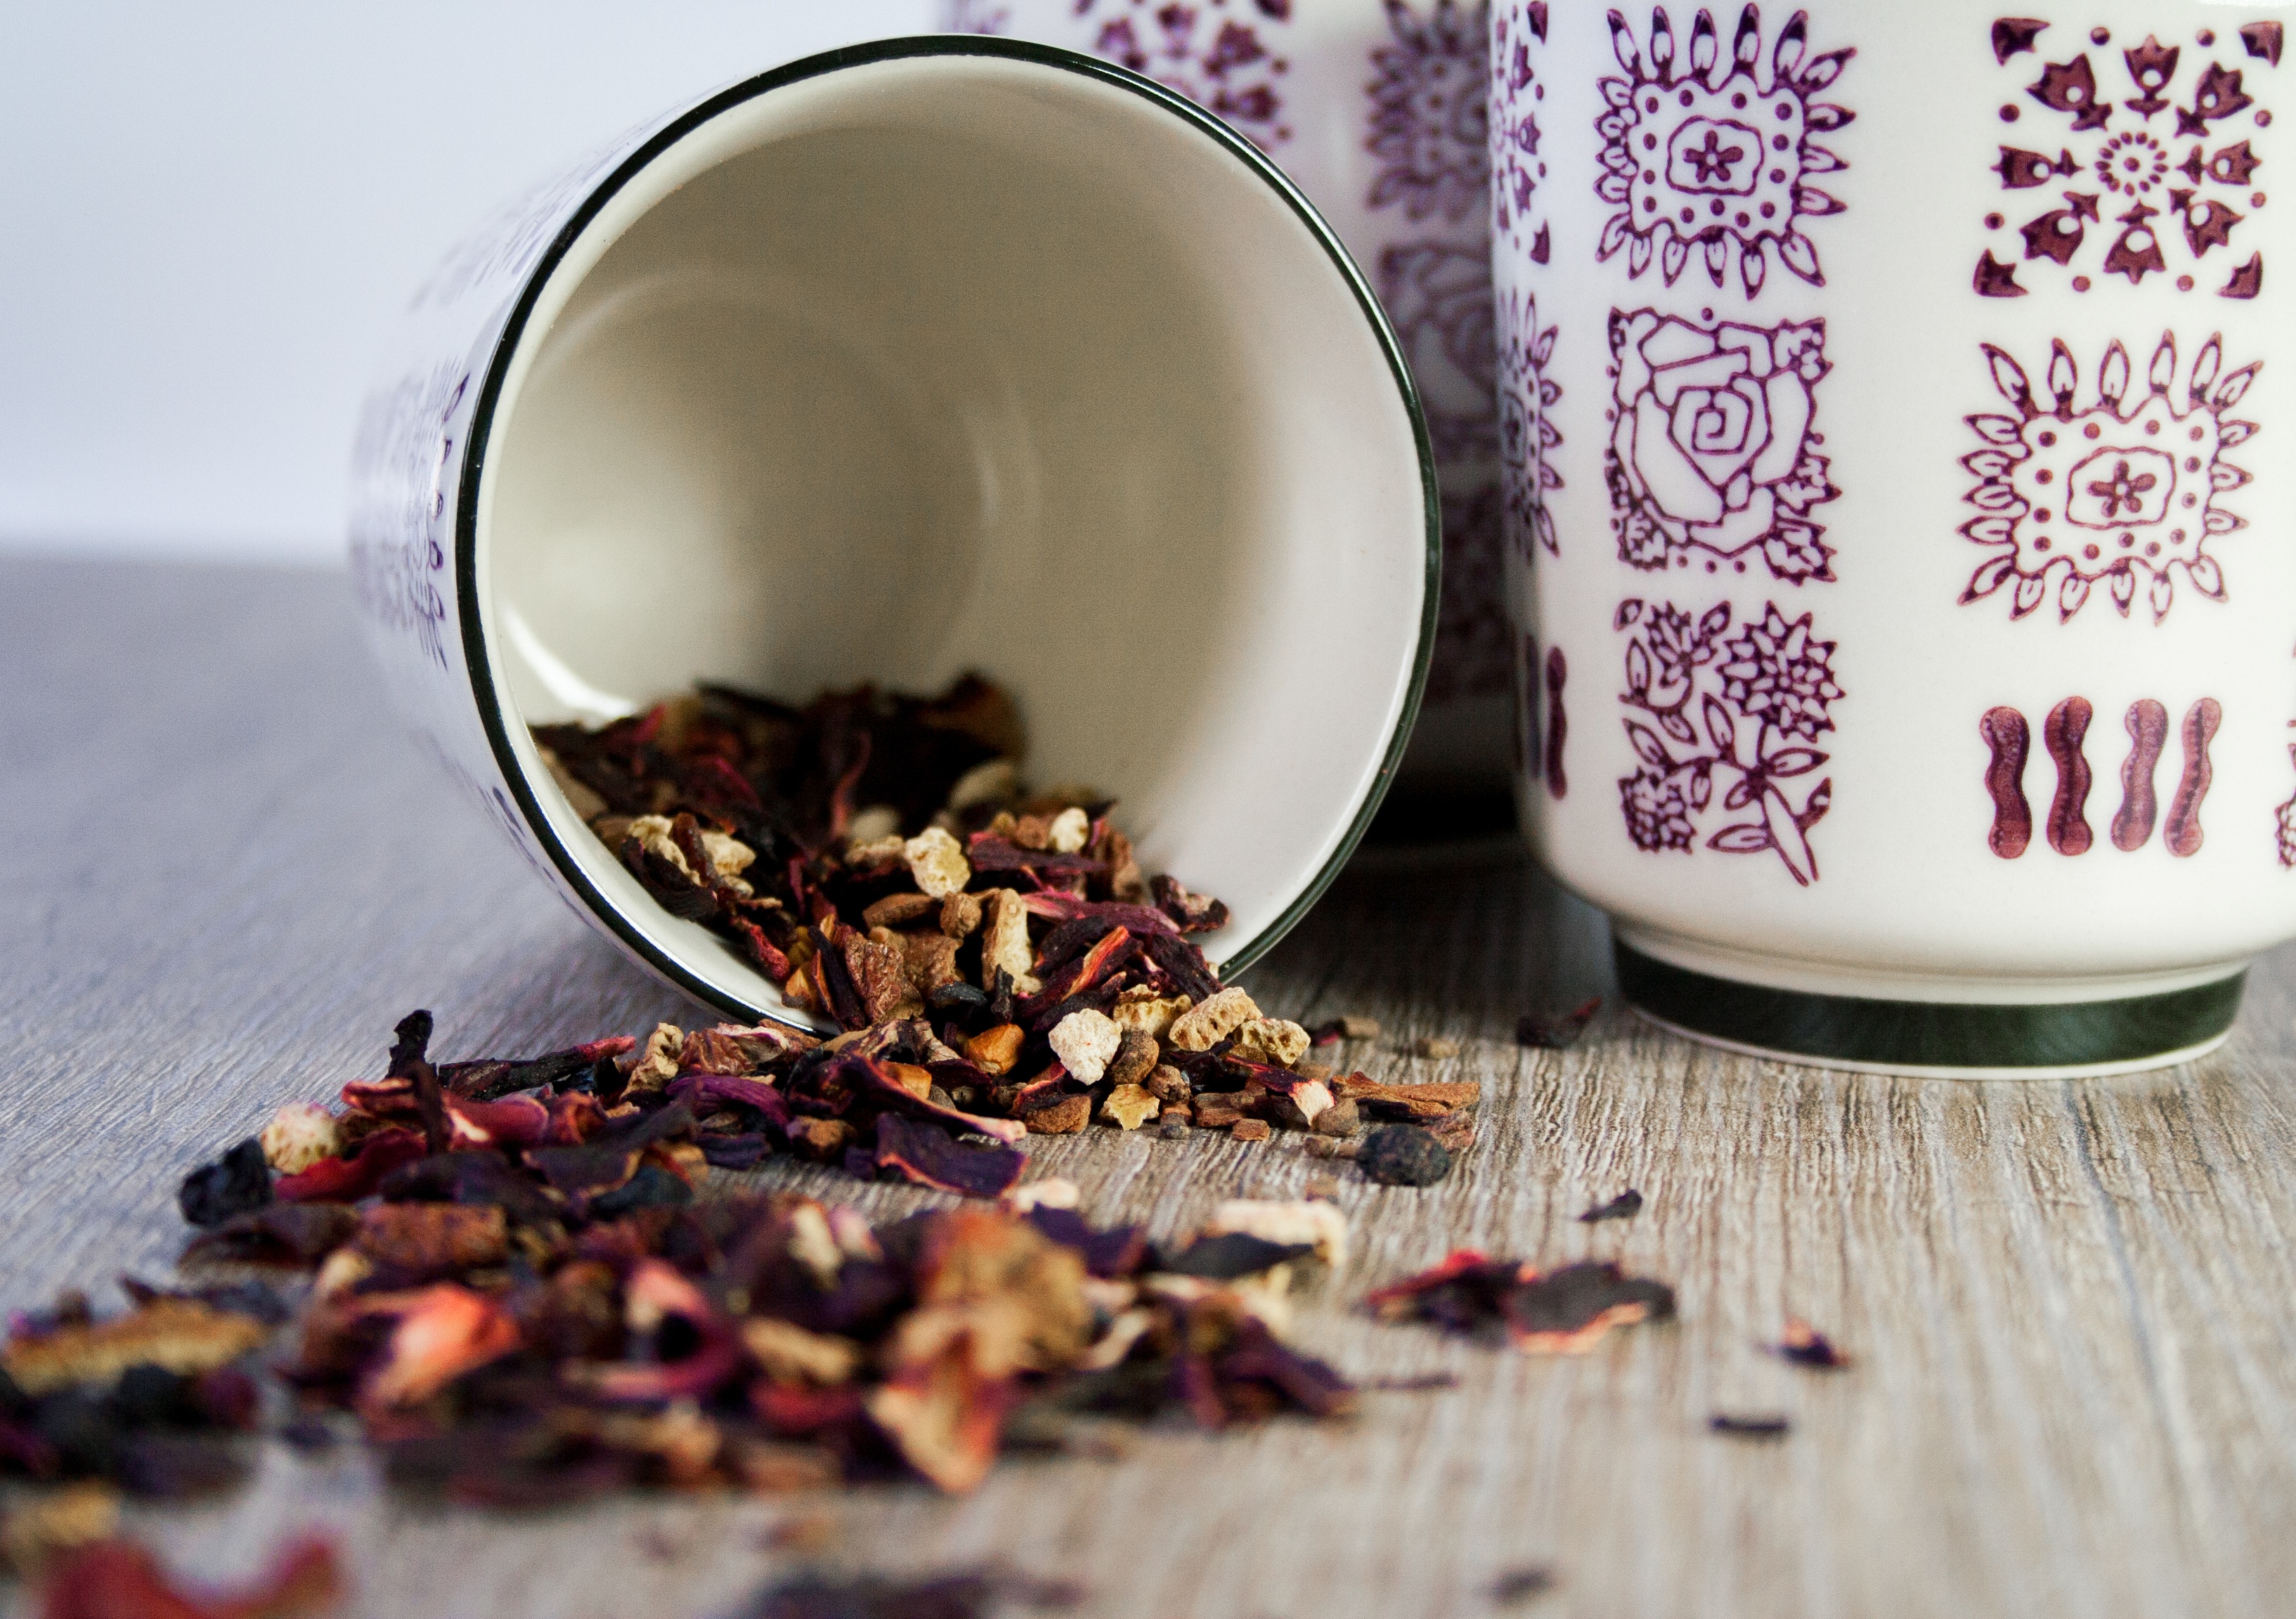
tea, glass, aroma, cup, meal, food, relax, produce, kitchen, drink, rest, breakfast, decor, coffee cup, delicious, tableware, teacup, hot, fruits, tee, porcelain, quiet, teatime, afternoon, enjoy, benefit from, flavor, budget, tea time, coffee mugs, teeservice, snack food, empty cup